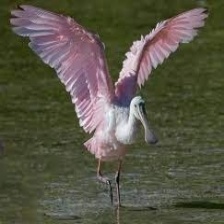
Species: ROSEATE SPOONBILL
Scientific name: PLATALEA AJAJA
ImageNet parent category: spoonbill